Ken Wharton

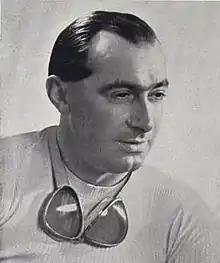
Ken Wharton in 1953.

Frederick Charles Kenneth Wharton (21 March 1916 – 12 January 1957) was a British racing driver from Smethwick, England. He competed in off-road trials, hillclimbs, and rallying, and also raced sports cars and single-seaters. He began racing in the new National 500cc Formula in his own special, and later acquired a Cooper. His World Championship Grand Prix debut was at the 1952 Swiss event, run to Formula 2 regulations, where he started from 13th position on the grid and finished 4th. He participated in a total of 15 World Championship Grands Prix, from which he scored three championship points.